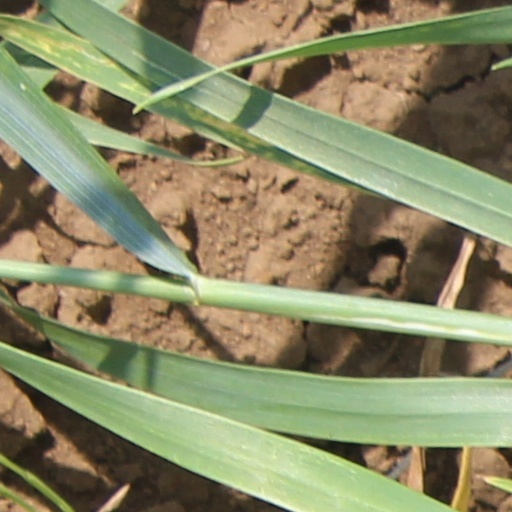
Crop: wheat